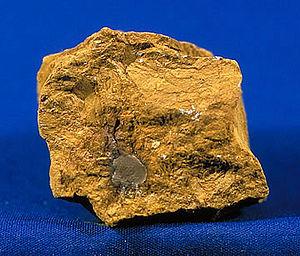
La limonite est un amas d’hydroxydes de fer microcristallin. Elle est également appelée « pierre d'aigle », car autrefois on croyait que les aigles portaient cette pierre dans leur nid pour faciliter la ponte. Cette croyance a fait attribuer des propriétés thérapeutiques à la limonite : elle était supposée faciliter les accouchements.